Grŵp Llandrillo Menai

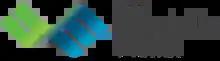
Grŵp Llandrillo Menai logo

Grŵp Llandrillo Menai (GLlM) is an umbrella organisation overseeing the operation of three member colleges in North Wales: Coleg Llandrillo, Coleg Menai and Coleg Meirion-Dwyfor.